Cynan Dindaethwy

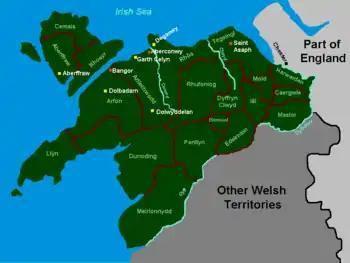
A map of Gwynedd showing its traditional cantrefs

After Cynan's death, there was a battle at his former court at Llanfaes on Anglesey noted by the chronicles, but the combatants are not identified.